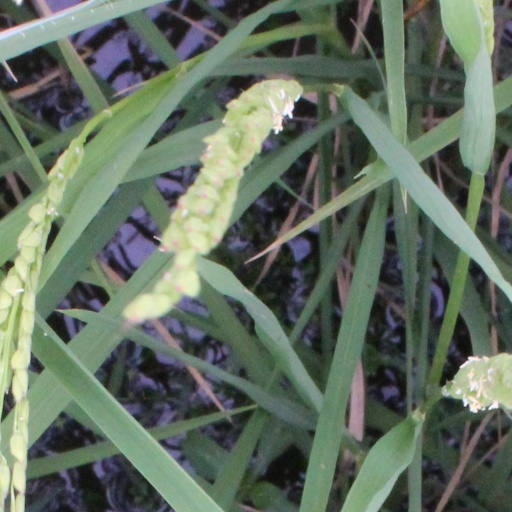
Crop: rice